HMS Victoria (1887)

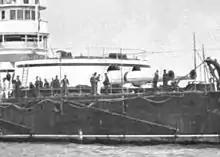

The forward deck held a single turret with two BL Mark I guns. The gun was chosen because similar large guns had been used in foreign ships, and because of difficulties in obtaining the navy's preferred design. The great weight of the forward turret with its two guns meant that it had to be mounted low so as not to detract from the ship's stability, and that a similar large gun and turret could not be mounted aft. Instead, the after gun was a BL gun protected by a gun shield.